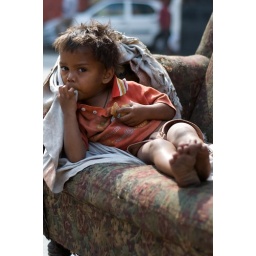
I found the boy sitting on an old thrown away sofa in the Bhowanipur area of Koltata.